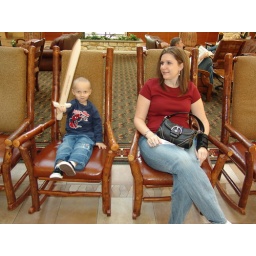
That thing is riding in the bed of the truck